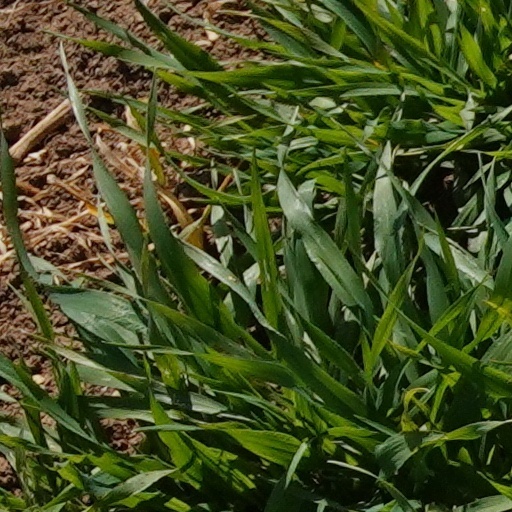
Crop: wheat